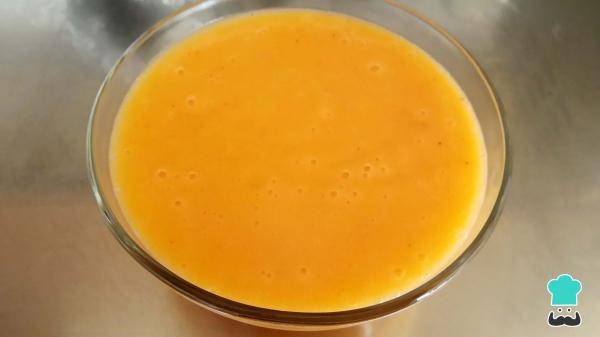
Notarás que el color y la consistencia es muy similar al queso tipo americano que se usa para los nachos. Comprueba de sabor y, si es necesario, sazona con un poco más de sal al gusto.